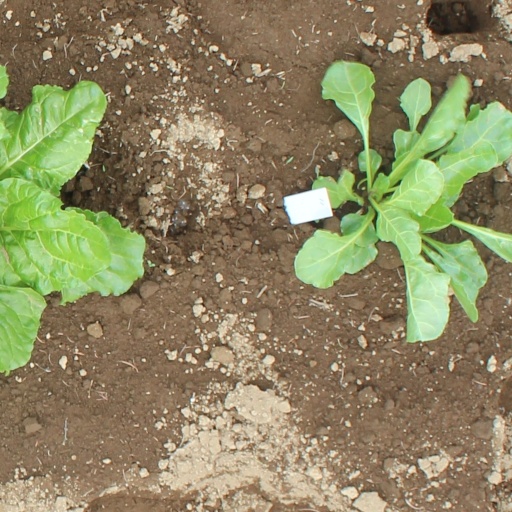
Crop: sugar beet